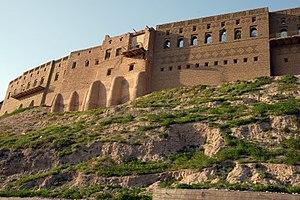
L'histoire du peuple kurde en tant que groupe ethnolinguistique débute dans les régions montagneuses du sud du Caucase ; cette aire géographique est dénommée Kurdistan. Il y a différentes hypothèses quant à l’identité des ancêtres des Kurdes, entre autres les Kardouques ou Carduchoi de l’Antiquité classique. Les plus anciennes dynasties kurdes connues sous autorité musulmane sont les Hasanwayhides, les Marwanides et les Shaddadides, suivies de la dynastie des Ayyoubides fondée par Saladin. La bataille de Chaldiran en 1514 est une date importante dans l’histoire kurde, marquant l’alliance des Kurdes avec les Turcs. Le Sharafnameh de 1597 est le premier récit de l’histoire kurde.